Raffaele De Caro

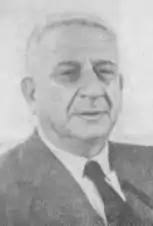
Raffaele De Caro

Started in Freemasonry in the Loggia Manfredi of Benevento on 18 October 1911, he became Mason Master on 9 November 1912 and after his death he was named after a Masonic lodge of Benevento.